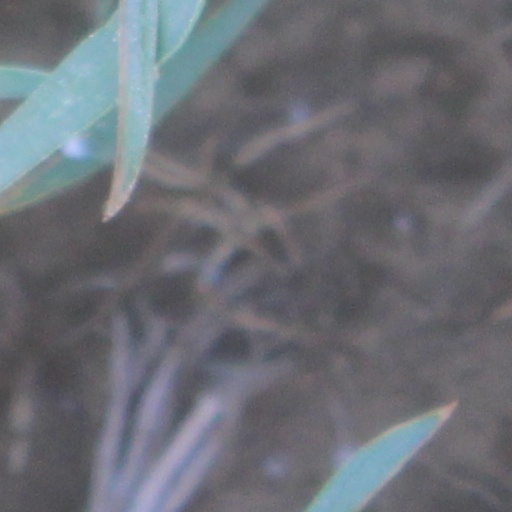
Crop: wheat